Sustainable wildlife enterprise

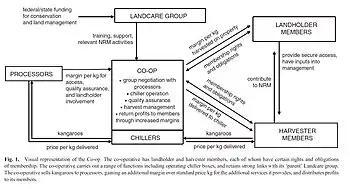
How a co-operative may work

The development of the Australian carbon market makes the prospect of profitable use of Australian wildlife within farming systems more viable. Methane from the foregut of ruminant livestock cattle and sheep constitutes 11% of Australia’s total greenhouse gas emissions. Kangaroos, on the other hand, have less impact on the environment and are non-ruminant forestomach fermenters that produce negligible amounts of methane.